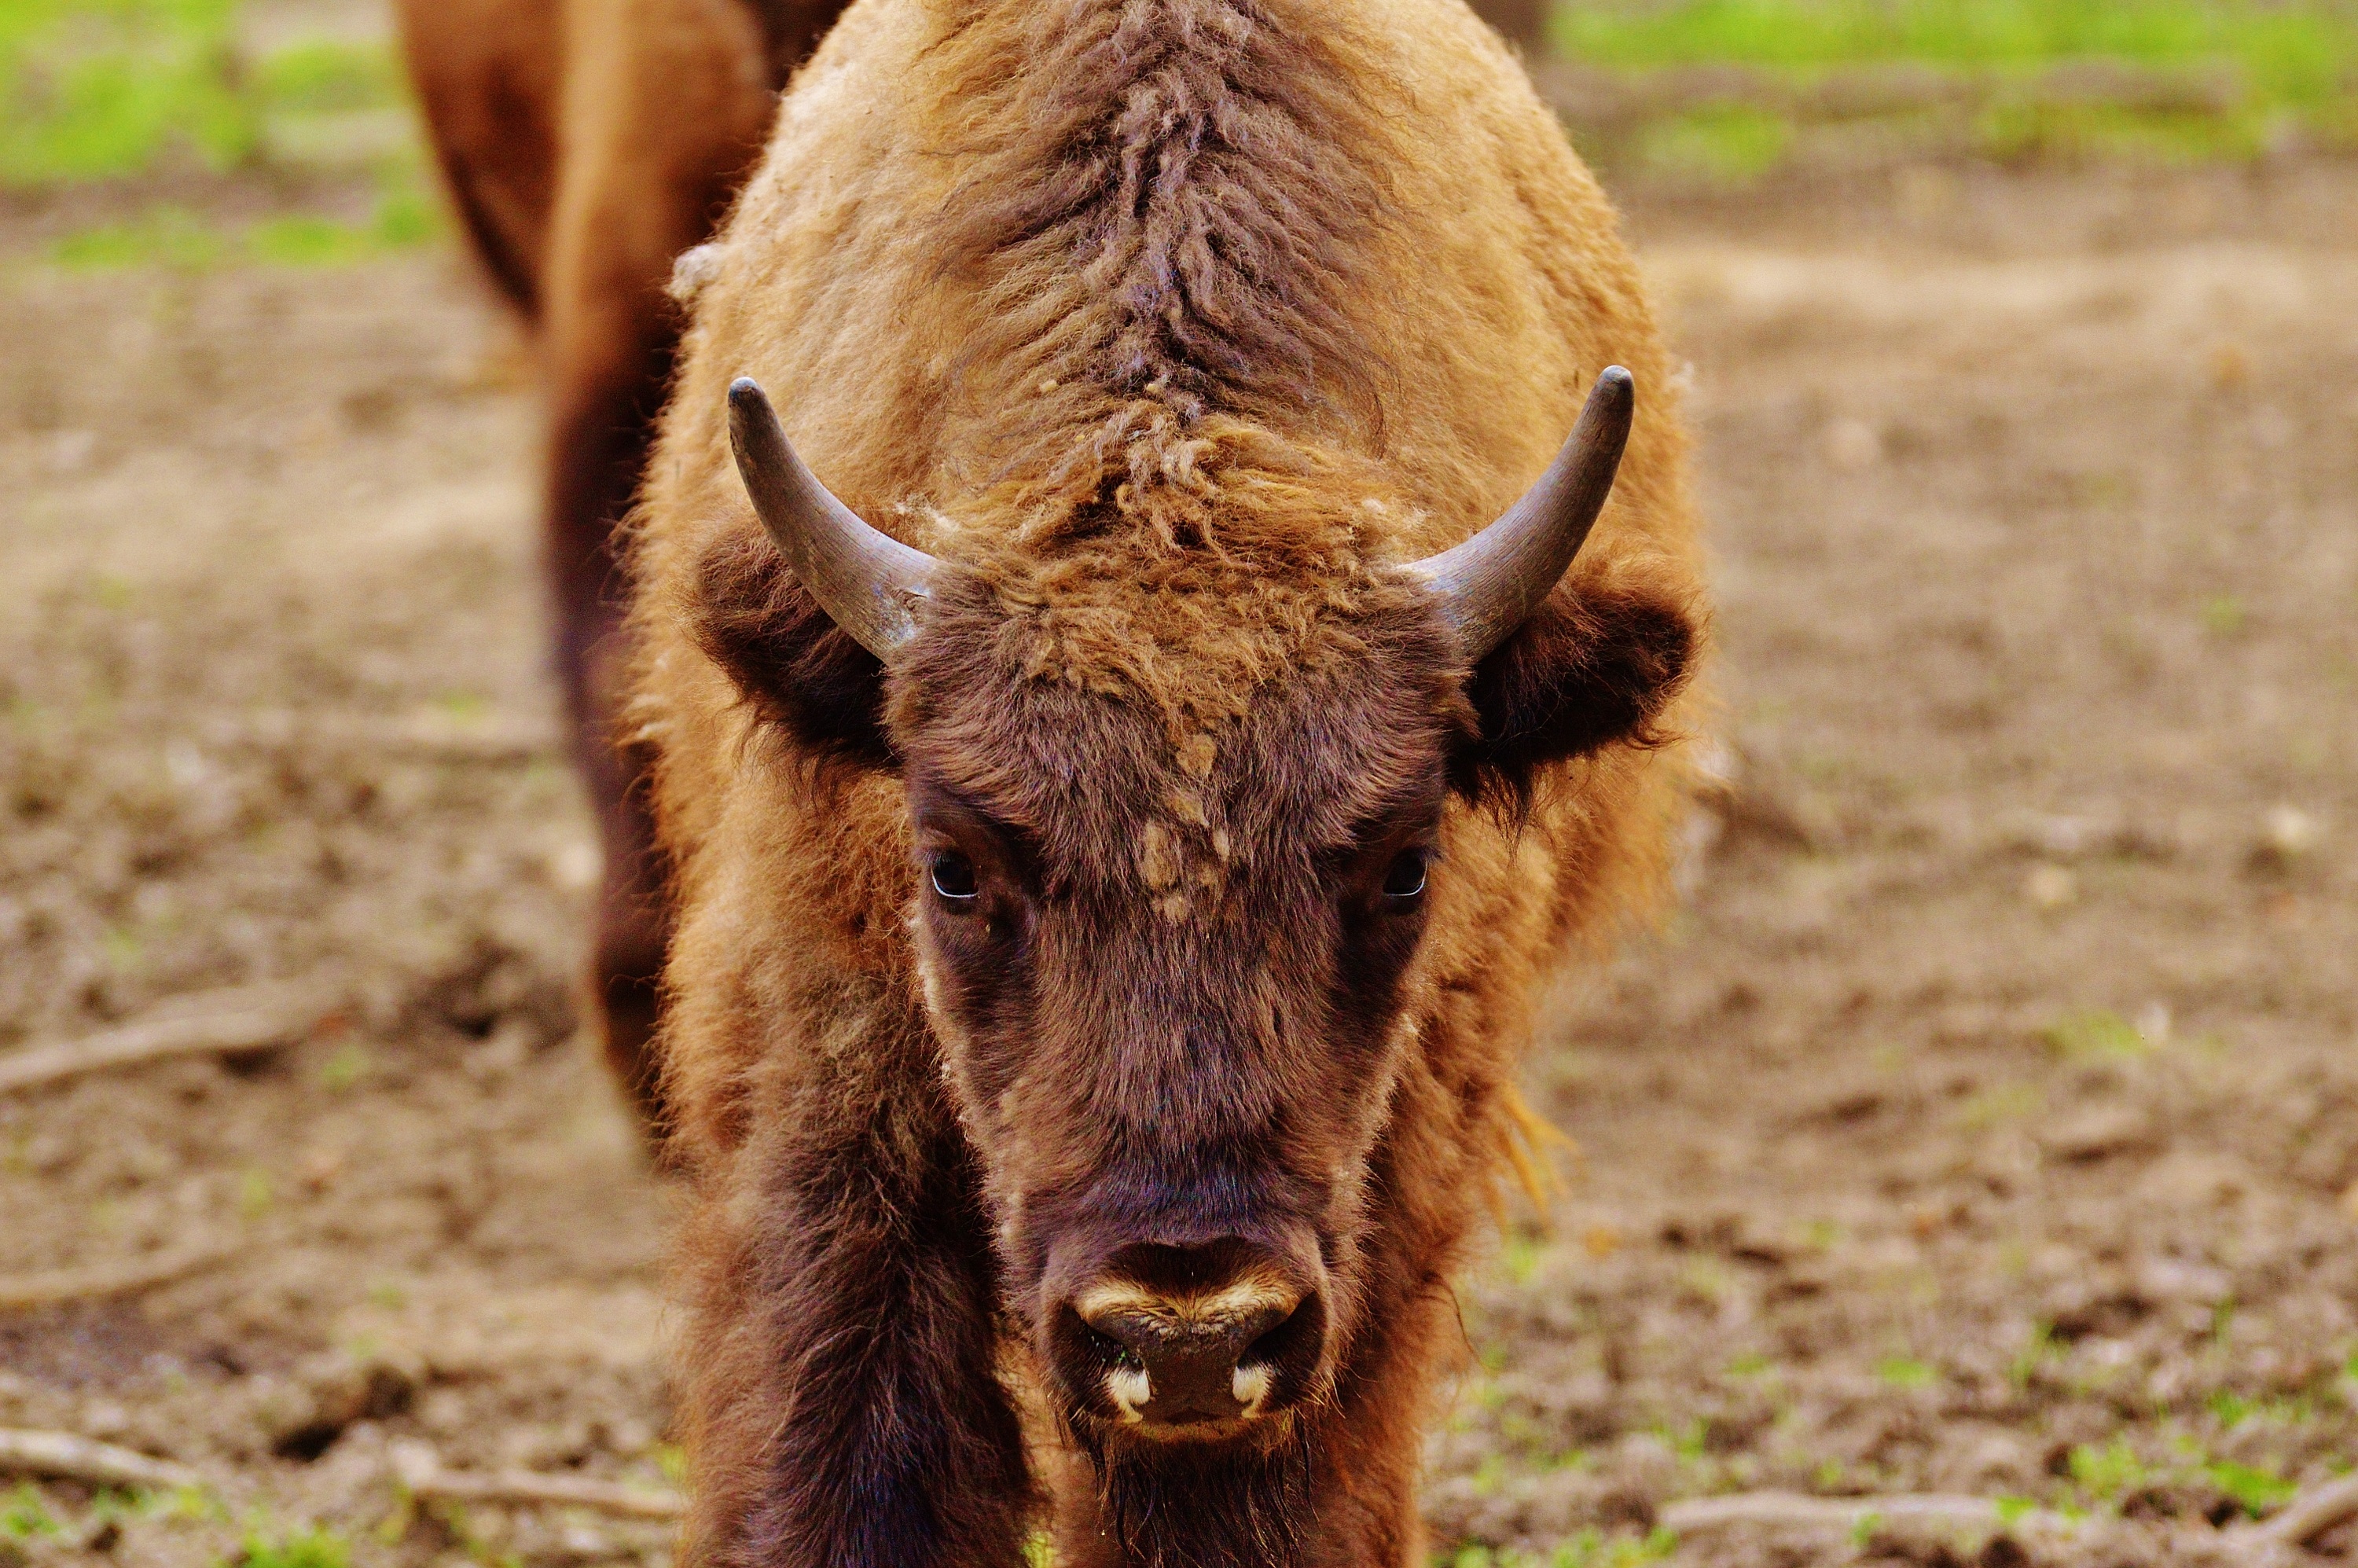
grass, field, meadow, prairie, animal, wildlife, pasture, grazing, mammal, fauna, wild animal, vertebrate, bison, animal world, wildpark poing, cattle like mammal